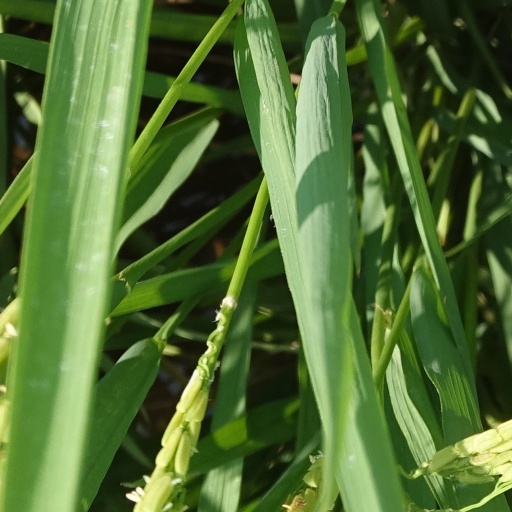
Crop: rice